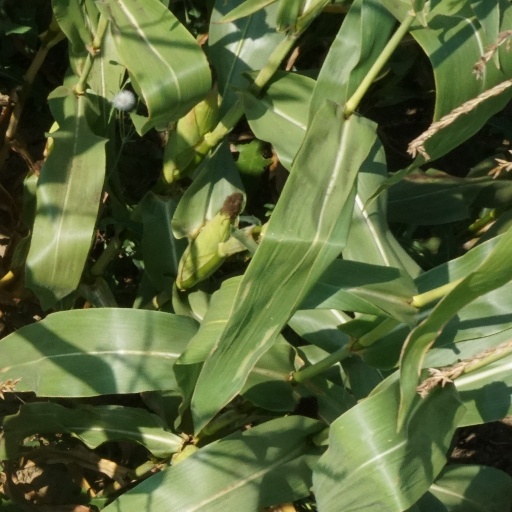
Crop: maize; corn